James-Ferdinand de Pury

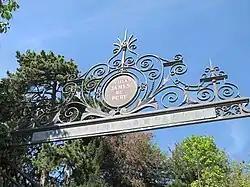
entrance to the Villa James de Pury

De Pury's daughter died in 1882 and his wife died in 1900. He died on 15 May 1902. Left without an heir, he bequeathed his villa to the city of Neuchâtel so that it could be made into a museum. The house, known as the Villa James de Pury, now houses the Musée d'ethnographie de Neuchâtel. The entrance of the museum contains a plaque commemorating de Pury.